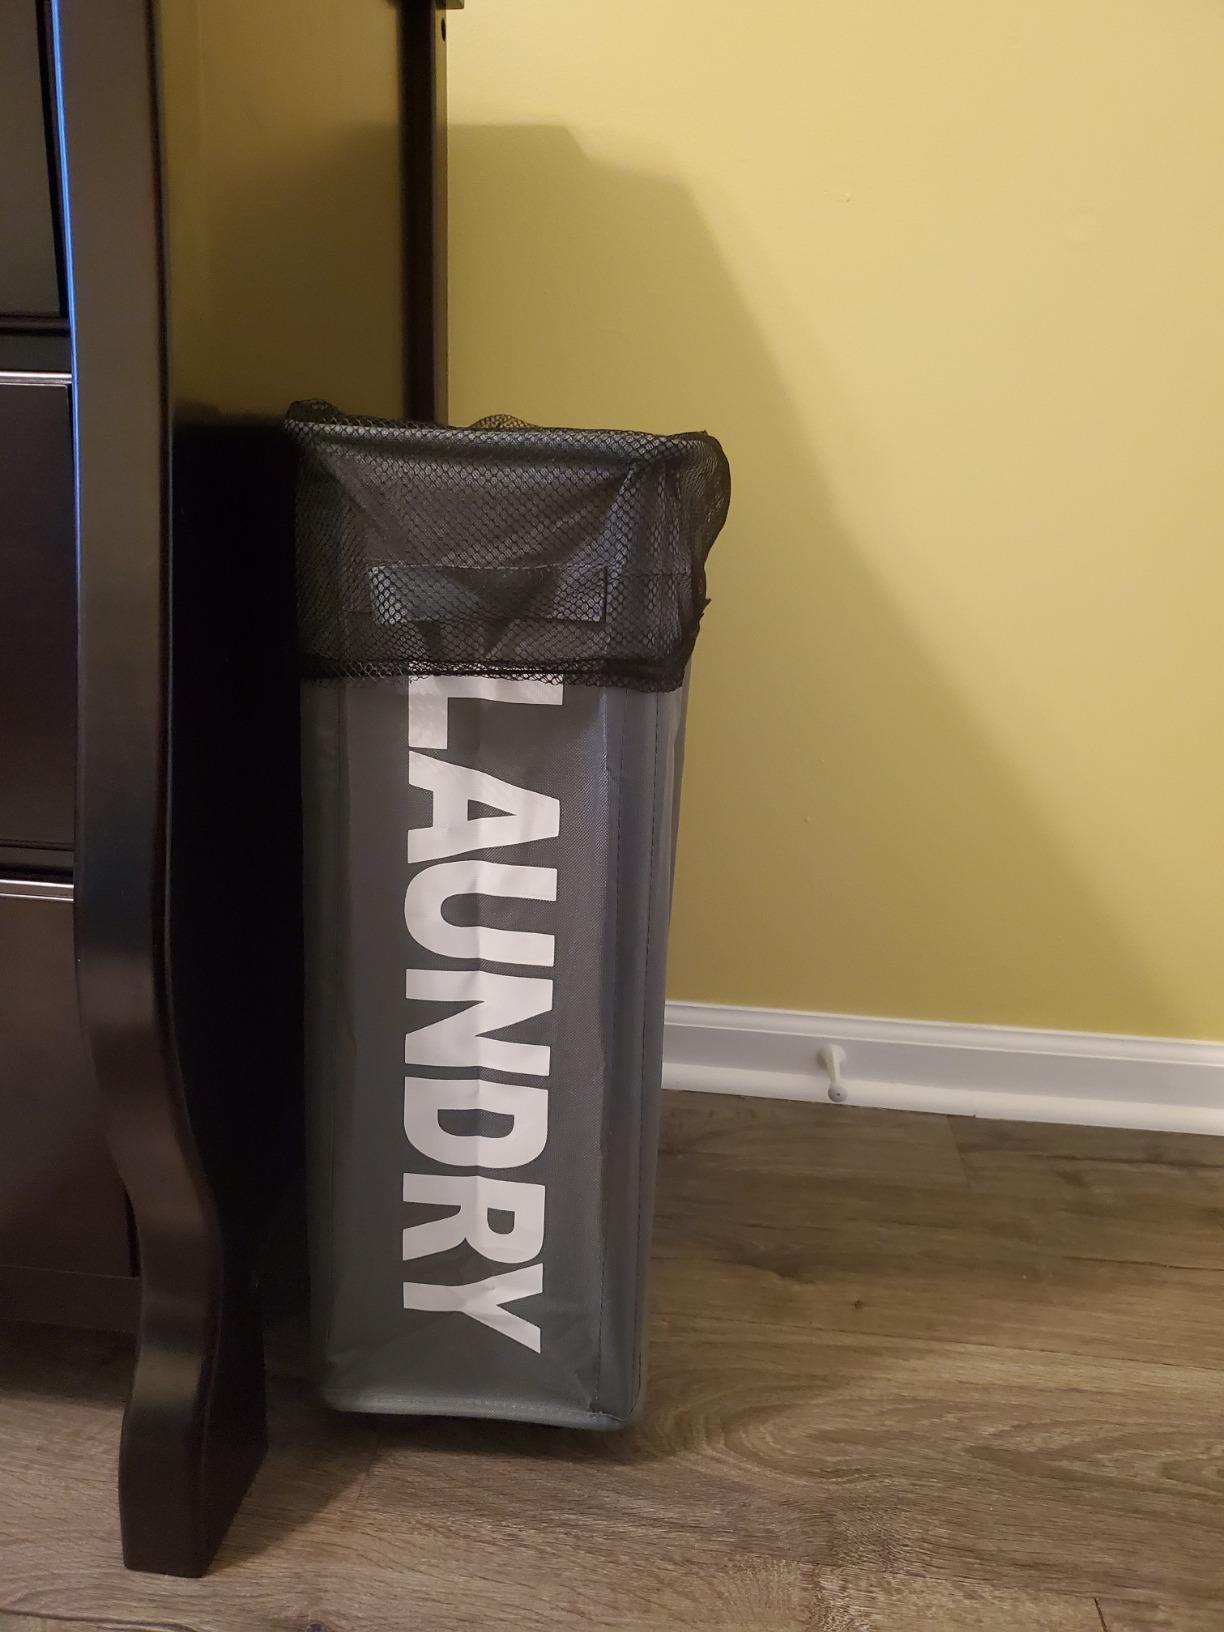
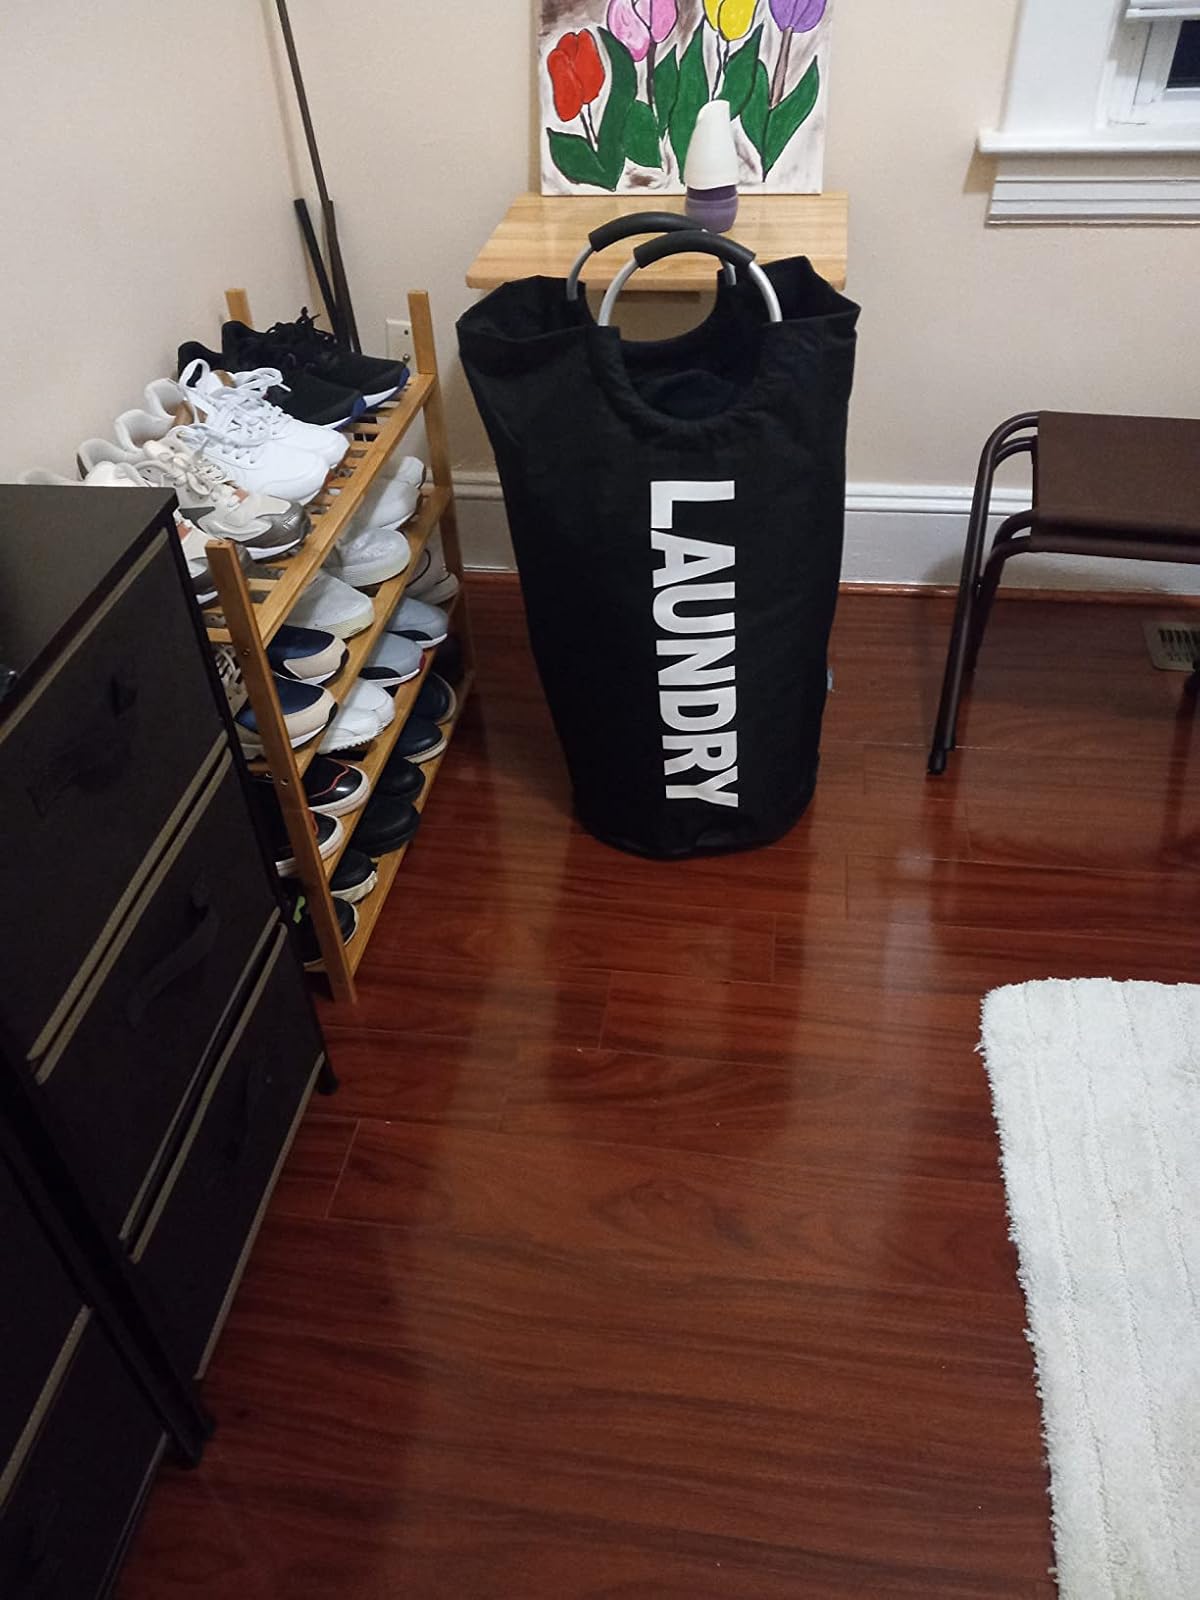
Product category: items_hamper
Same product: no